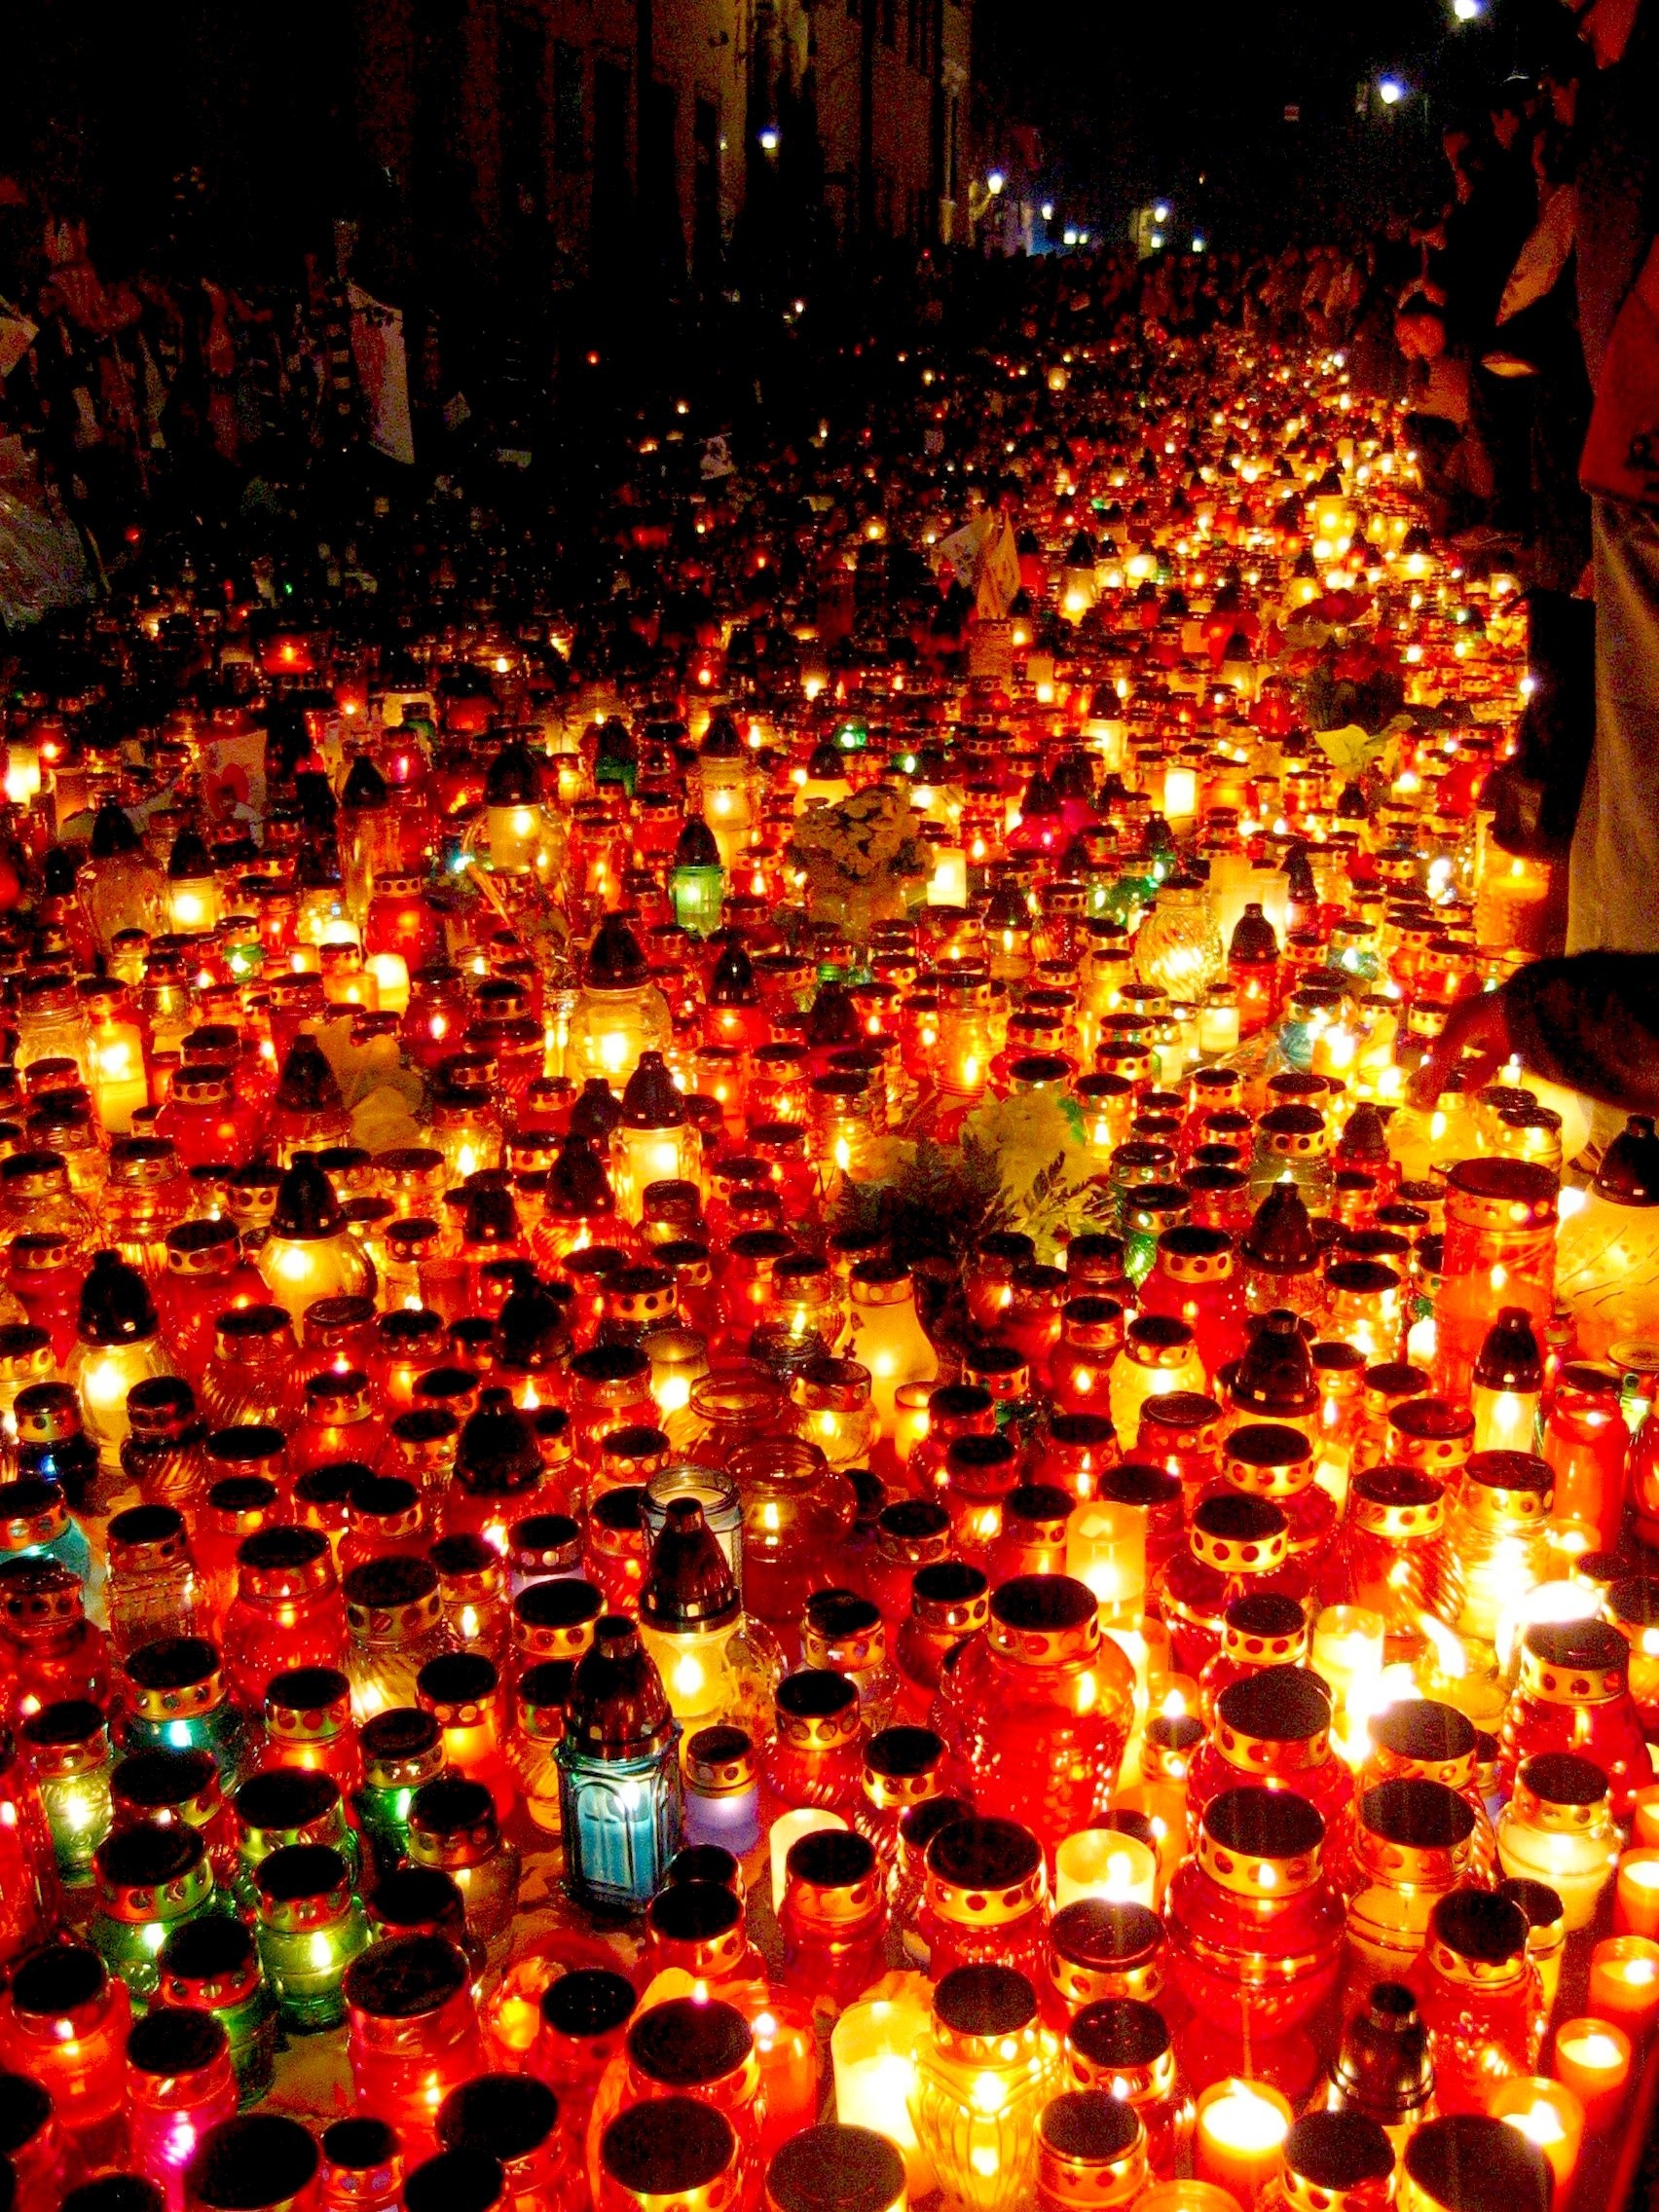
night, crowd, memory, christmas, christmas decoration, candles, poland, pope, krakow, mid autumn festival, pope john paul ii, pope's window, curia, the catholic church